Nick Suzuki

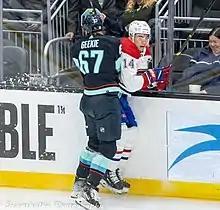
Suzuki during a game against the Seattle Kraken in 2022

Prior to the 2022–23 season, Suzuki succeeded Shea Weber as captain of the Canadiens, becoming the 31st overall for the franchise and, at 23 years old, the youngest in team history on September 12, 2022. Veteran players Joel Edmundson and Brendan Gallagher were subsequently named alternate captains.